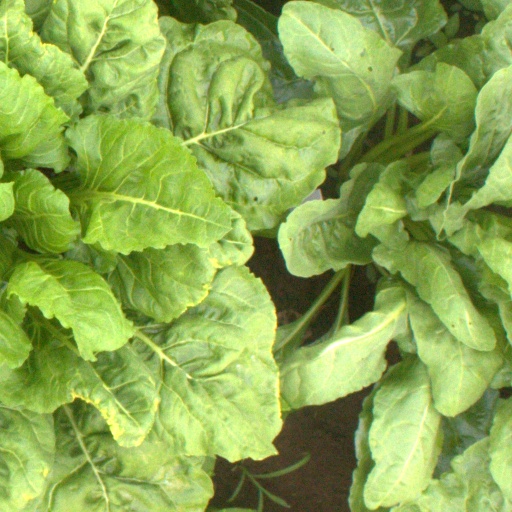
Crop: sugar beet